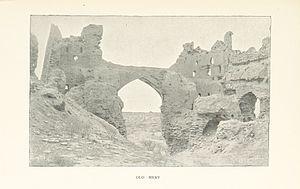
Valentin Alexeïevitch Joukovski, né le 24 avril 1858 à Voronej et mort le 4 avril 1918 à Petrograd, est un orientaliste et iranologue russe. Il était membre-correspondant de l'académie des sciences de Saint-Pétersbourg et professeur à l'université impériale de Saint-Pétersbourg.